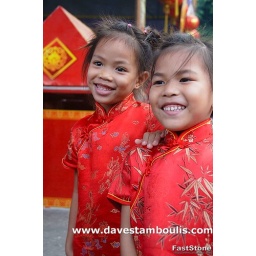
cute girls in traditional dress on Chinese New Year in Bangkok Thailand